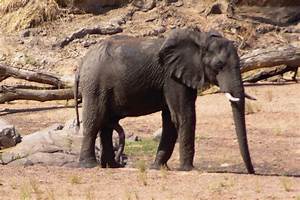
Label: elephant